Renault Cléon-Fonte engine

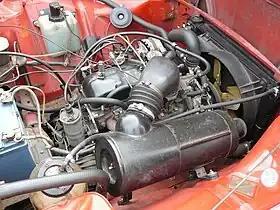

The Cléon-Fonte engine is a family of inline four-cylinder automobile engines developed and manufactured by Renault. It has also been called the Sierra engine, the C-engine, or the C-Type. It has been in continuous production by Renault or a licensee from 1962 to 2004. After about three decades of use in Renault's compact models, it was gradually replaced by the E-type engine from the late 1980s onward.